Brookside (TV series)

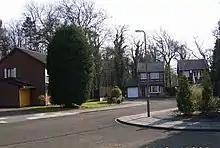
Brookside Close in April 2007. (L–R: No. 10, 9 behind tree, 8 and 7)

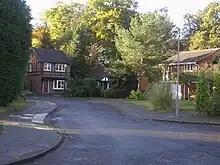
The Close in October 2007. (L–R: No. 7, 6 and 5)

When "Brookside" was removed from prime-time Channel 4, Mersey Television immediately started using some of the houses on Brookside Close in its other soaps "Hollyoaks" and "Grange Hill". In "Hollyoaks", the Dean family moved into what was number 7 Brookside Close, and the Burton-Taylor family moved into what was number 8 (as a result, the interior of number 8 was never again seen in "Brookside" with its occupant, Jack Michaelson, only ever shown at the door of the house). On-screen, the two identical houses had their exteriors clad in a mock-Tudor wood effect, net curtains covered the windows, and there were never exterior long-shots, but eagle-eyed viewers frequently spotted sights and props that made the use of these houses in "Hollyoaks" fairly obvious. In fact, prior to the use of these houses as sets, another house in Brookside Close was also used in "Hollyoaks" as the Cunninghams' home. However, although this would have been number 13 Brookside Close had it appeared on-screen, the house was never featured in any "Brookside" storyline and was never seen or referenced.